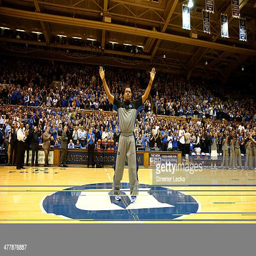
basketball player during their game